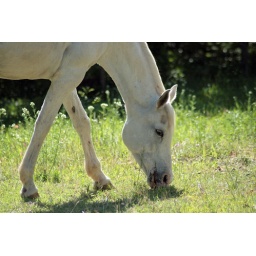
Lazy day, sitting on my porch, shooting shots of my girl grazing in our front yard.